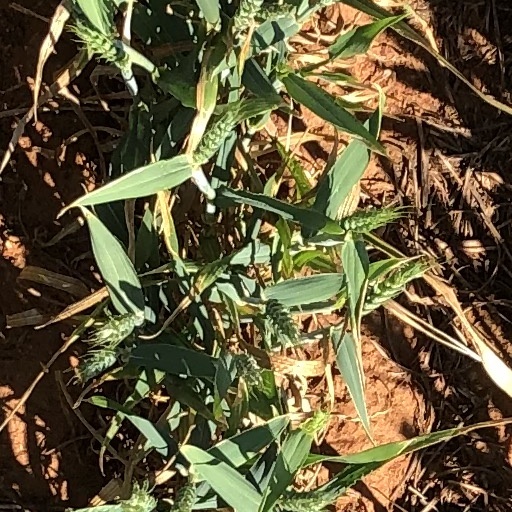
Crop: wheat